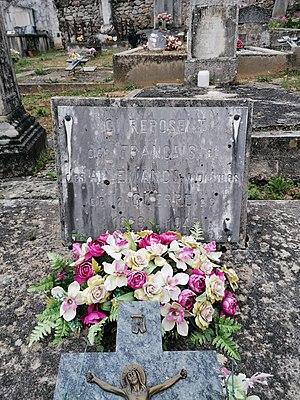
cette plaque témoigne de la volonté de réconciliation de la présidence du Général De Gaulle.
Fons est une commune française, située dans le département de l'Ardèche en région Auvergne-Rhône-Alpes.